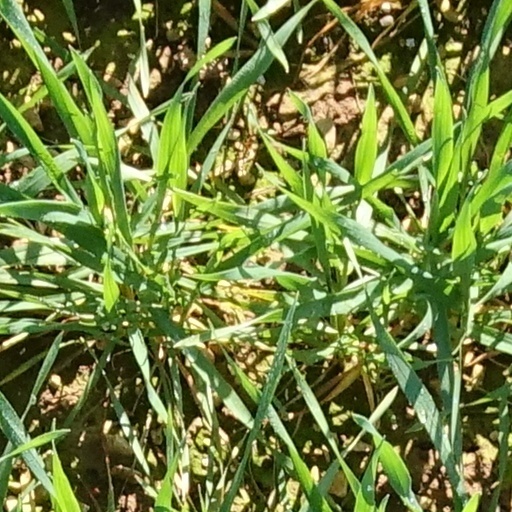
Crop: wheat